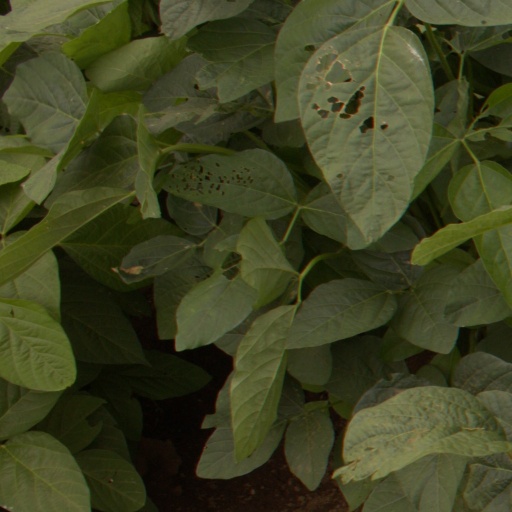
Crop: soybean